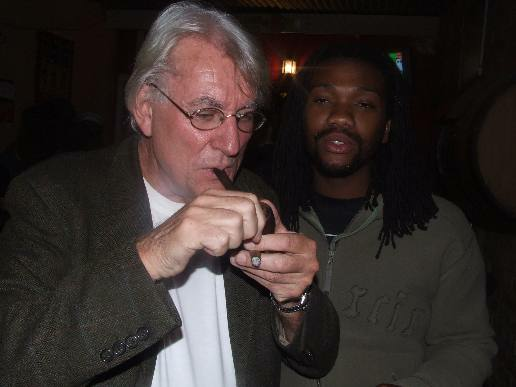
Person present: Yes